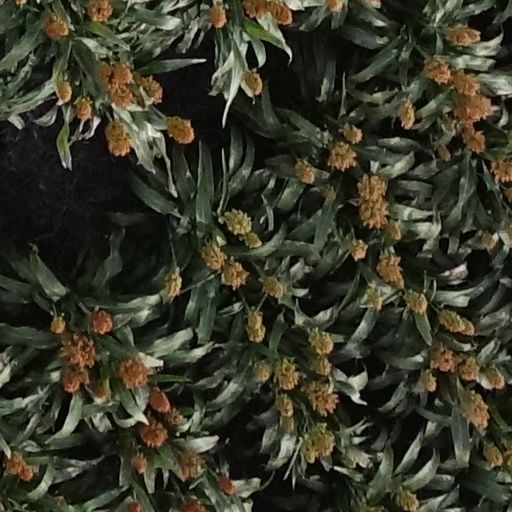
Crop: sorghum